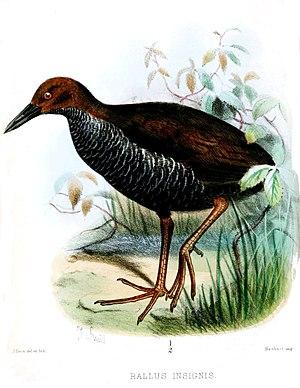
Le Râle de Nouvelle-Bretagne est une espèce d'oiseaux de la famille des Rallidae.